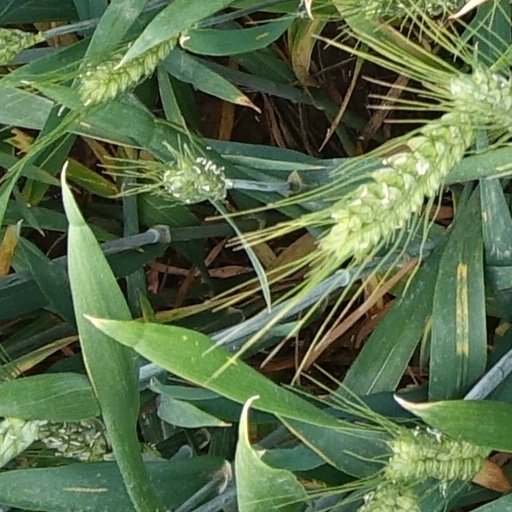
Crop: wheat